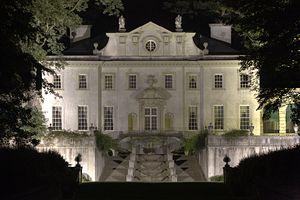
Le Centre d'histoire d'Atlanta, ou Atlanta History Center en anglais, est un musée américain situé à Atlanta, en Géorgie. Ses jardins abritent plusieurs bâtiments, dont une ancienne maison particulière, la Swan House.
The Amazing Race 19 est la dix-neuvième saison de la téléréalité The Amazing Race. The Amazing Race 19 met en vedette onze équipes de deux, chacun avec une relation préexistante avec leur coéquipier, dans une course autour du monde. La 19ᵉ saison a eu sa première le 25 septembre 2011 et est diffusée les dimanches soir à 20 h.